Sky position (RA, Dec in degrees): 200.997, -2.215
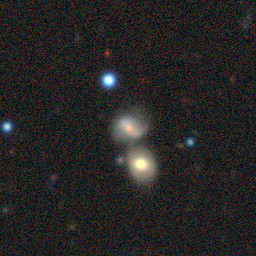
Galaxy morphology: Merging Galaxies